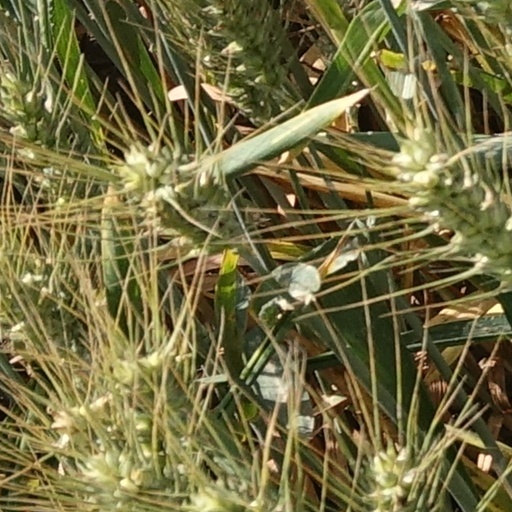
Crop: wheat